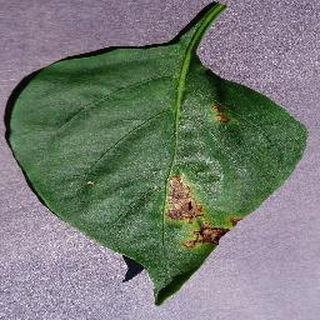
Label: bell_pepper_bacterial_spot